Jialing River

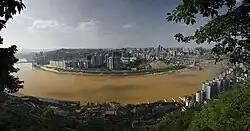
The Jialing in Chongqing

The source of the Jialing, in name, is in the Jialin, which means "the tomb of Jia (嘉陵)" in Chinese. Jia (赵代王嘉) was the last king of State Zhao (赵国), who was kidnapped to State Qin (now called Tianshui, Gansu Province, 甘肃省天水市) after Qin defeated Zhao. The river briefly flows through Gansu before reentering Shaanxi and then crossing south into Sichuan.